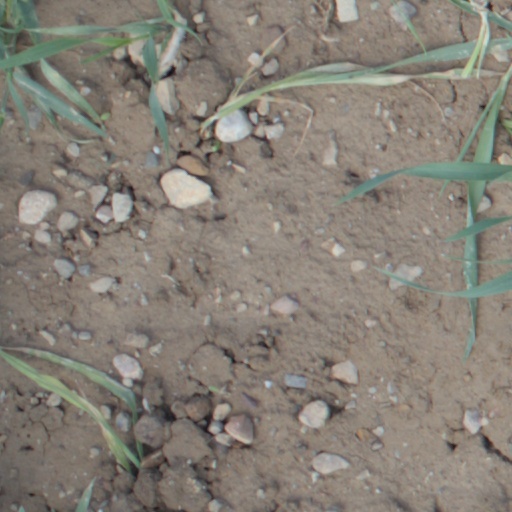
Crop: wheat